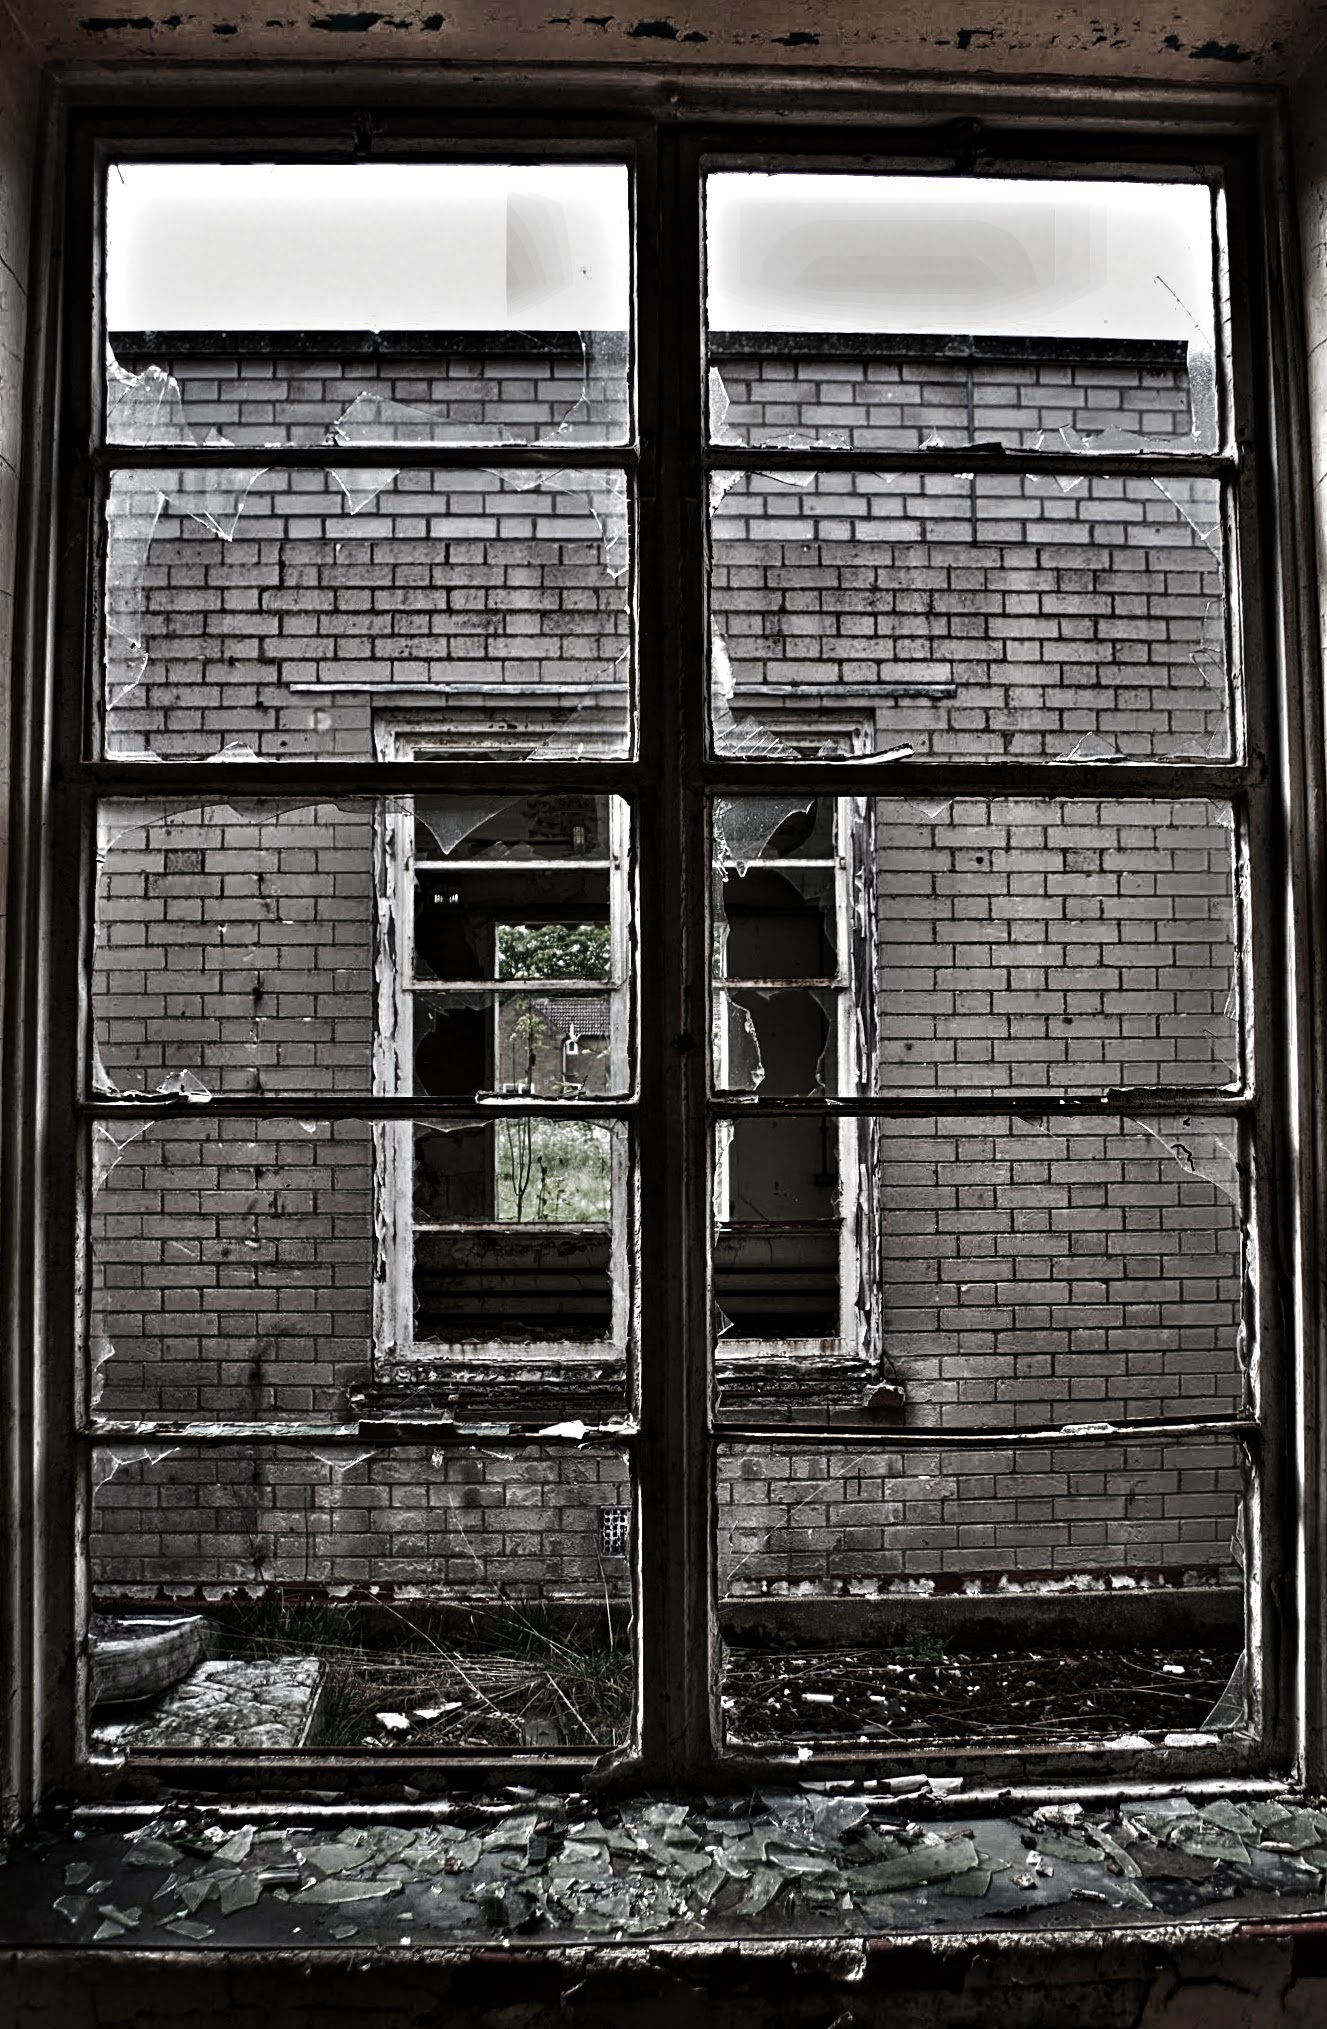
sharp, black and white, architecture, wood, white, house, window, glass, old, home, wall, broken, frame, abandoned, dirty, black, monochrome, brick, door, cracked, interior design, vandalism, break, shattered, broken glass, accident, destruction, crime, damaged, ruined, demolished, broken window, shattered glass, urban area, monochrome photography, window covering